National Dong Hwa University

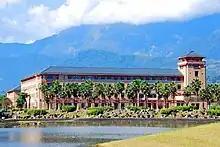
NDHU College of Humanities and Social Sciences Building I

The Meilun campus was the main campus of National Hualien University of Education before it was merged with NDHU. The campus is located in Hualien City's Meilun district near the Qixingtan Beach on the Pacific Ocean. In 2020, NDHU collaborated with Lee Yuen-Cheng, founder of Boston International Experimental Education Institution and an alumnus of NDHU, to establish the first international school within the campus, namely Hualien International School.